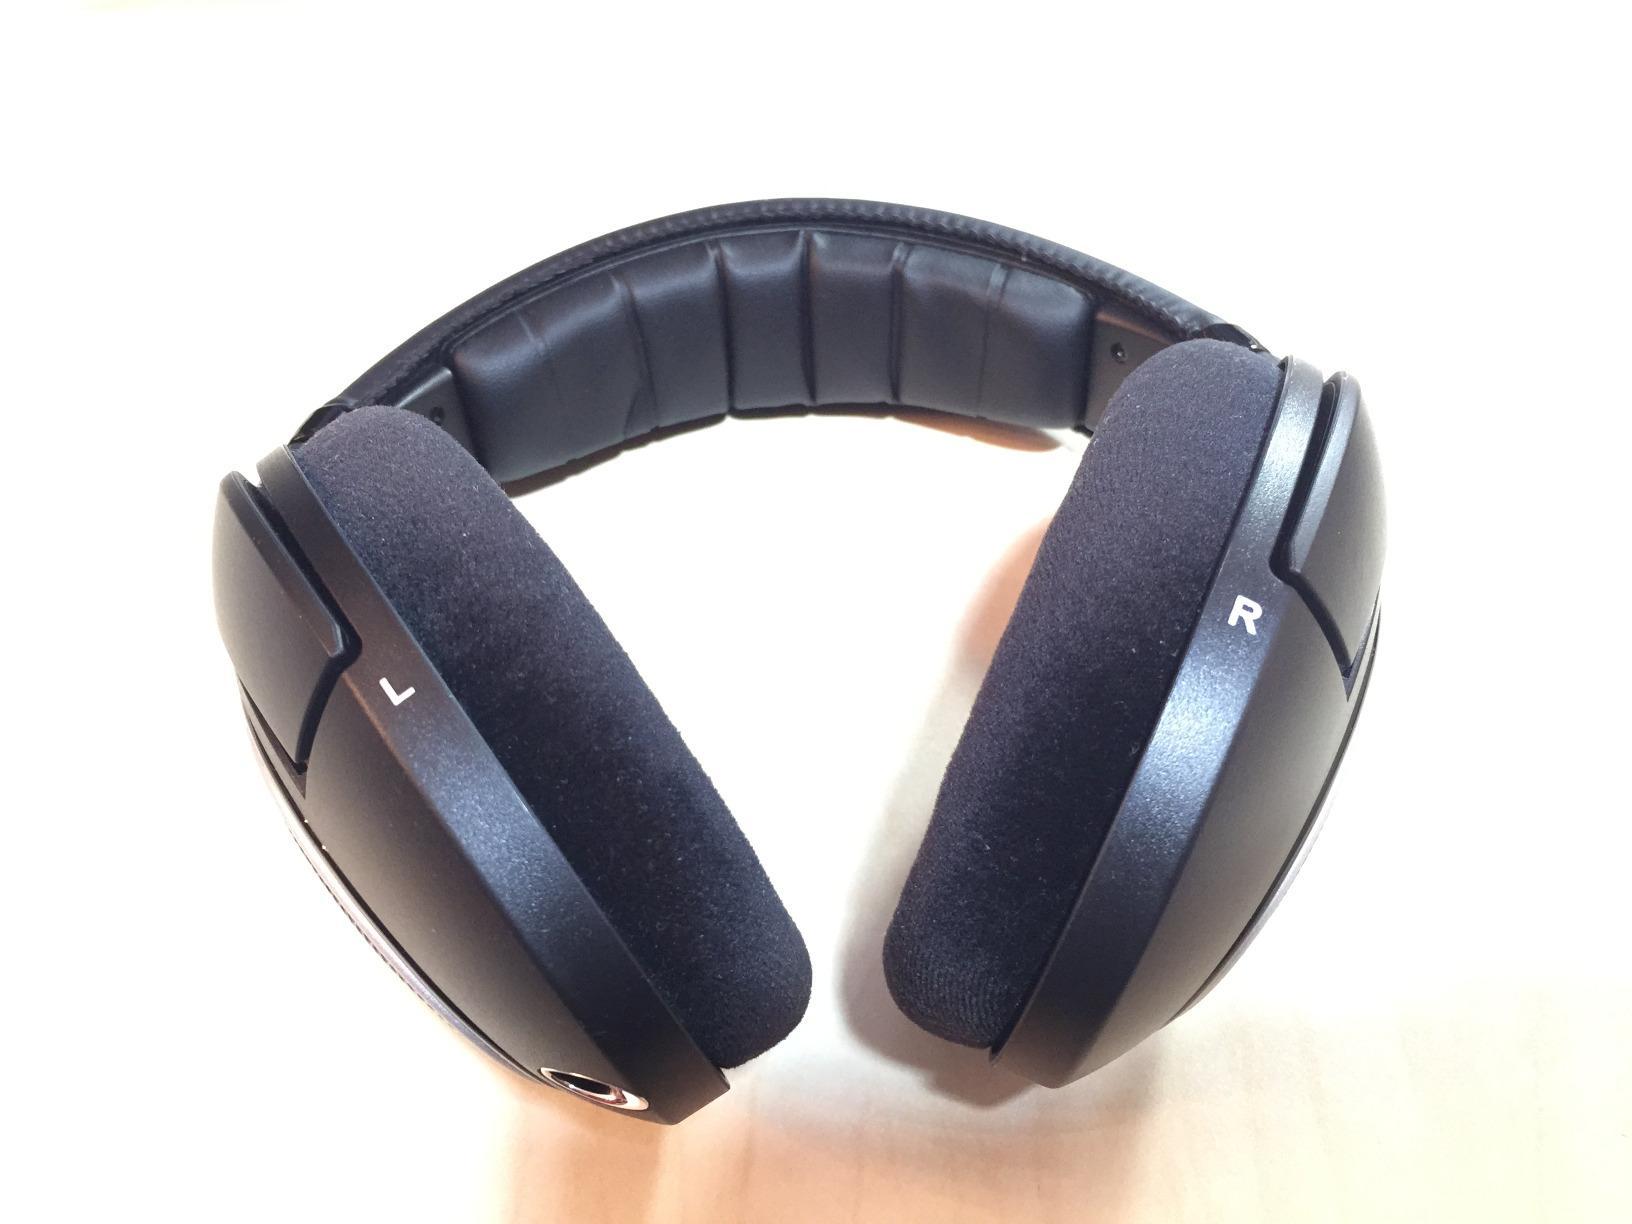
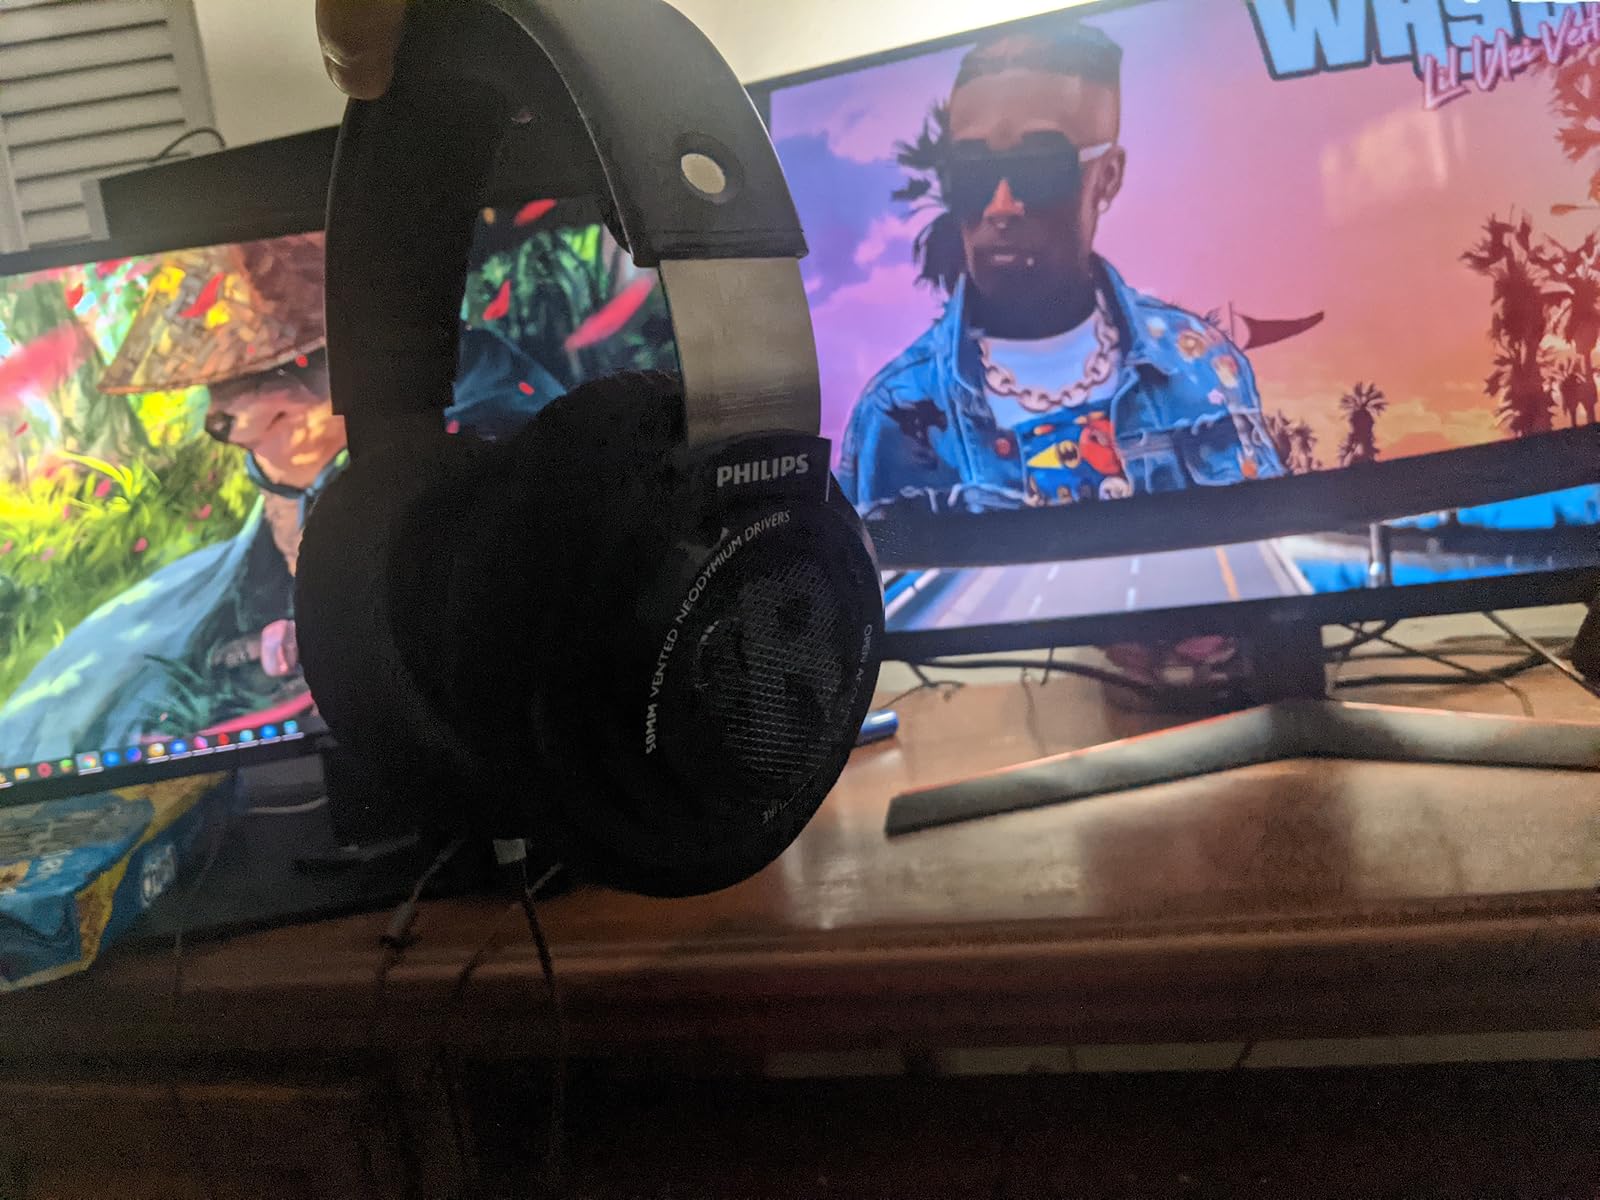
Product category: headphones
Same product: no